Łabiszyn

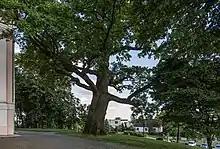
Jagiełło Oak

The first written mention of Łabiszyn comes from the 13th century as an estate owned by a knight, located within medieval Piast-ruled Poland. A document from 1247 mentions Dezydery of Łabiszyn, probably the owner of the settlement. In 1362 the village is mentioned as "Labissino" and "Lambissiono." In the 14th century, Łabiszyn belonged to the Prawdzic family. Thanks to their efforts, the settlement and the castle were granted town rights in 1369. In 1407, the town already had its own wax seal with the coat of arms depicting the right, open and severed hand with the inscription "Łabiszyn". King Władysław Jagiełło passed through Łabiszyn on November 2, 1410 , on his way from Inowrocław to Szubin after the victorious Battle of Koronowo. According to tradition, Jagiełło planted two oaks on the Łabiszyński Hill, one of which has survived to this day.